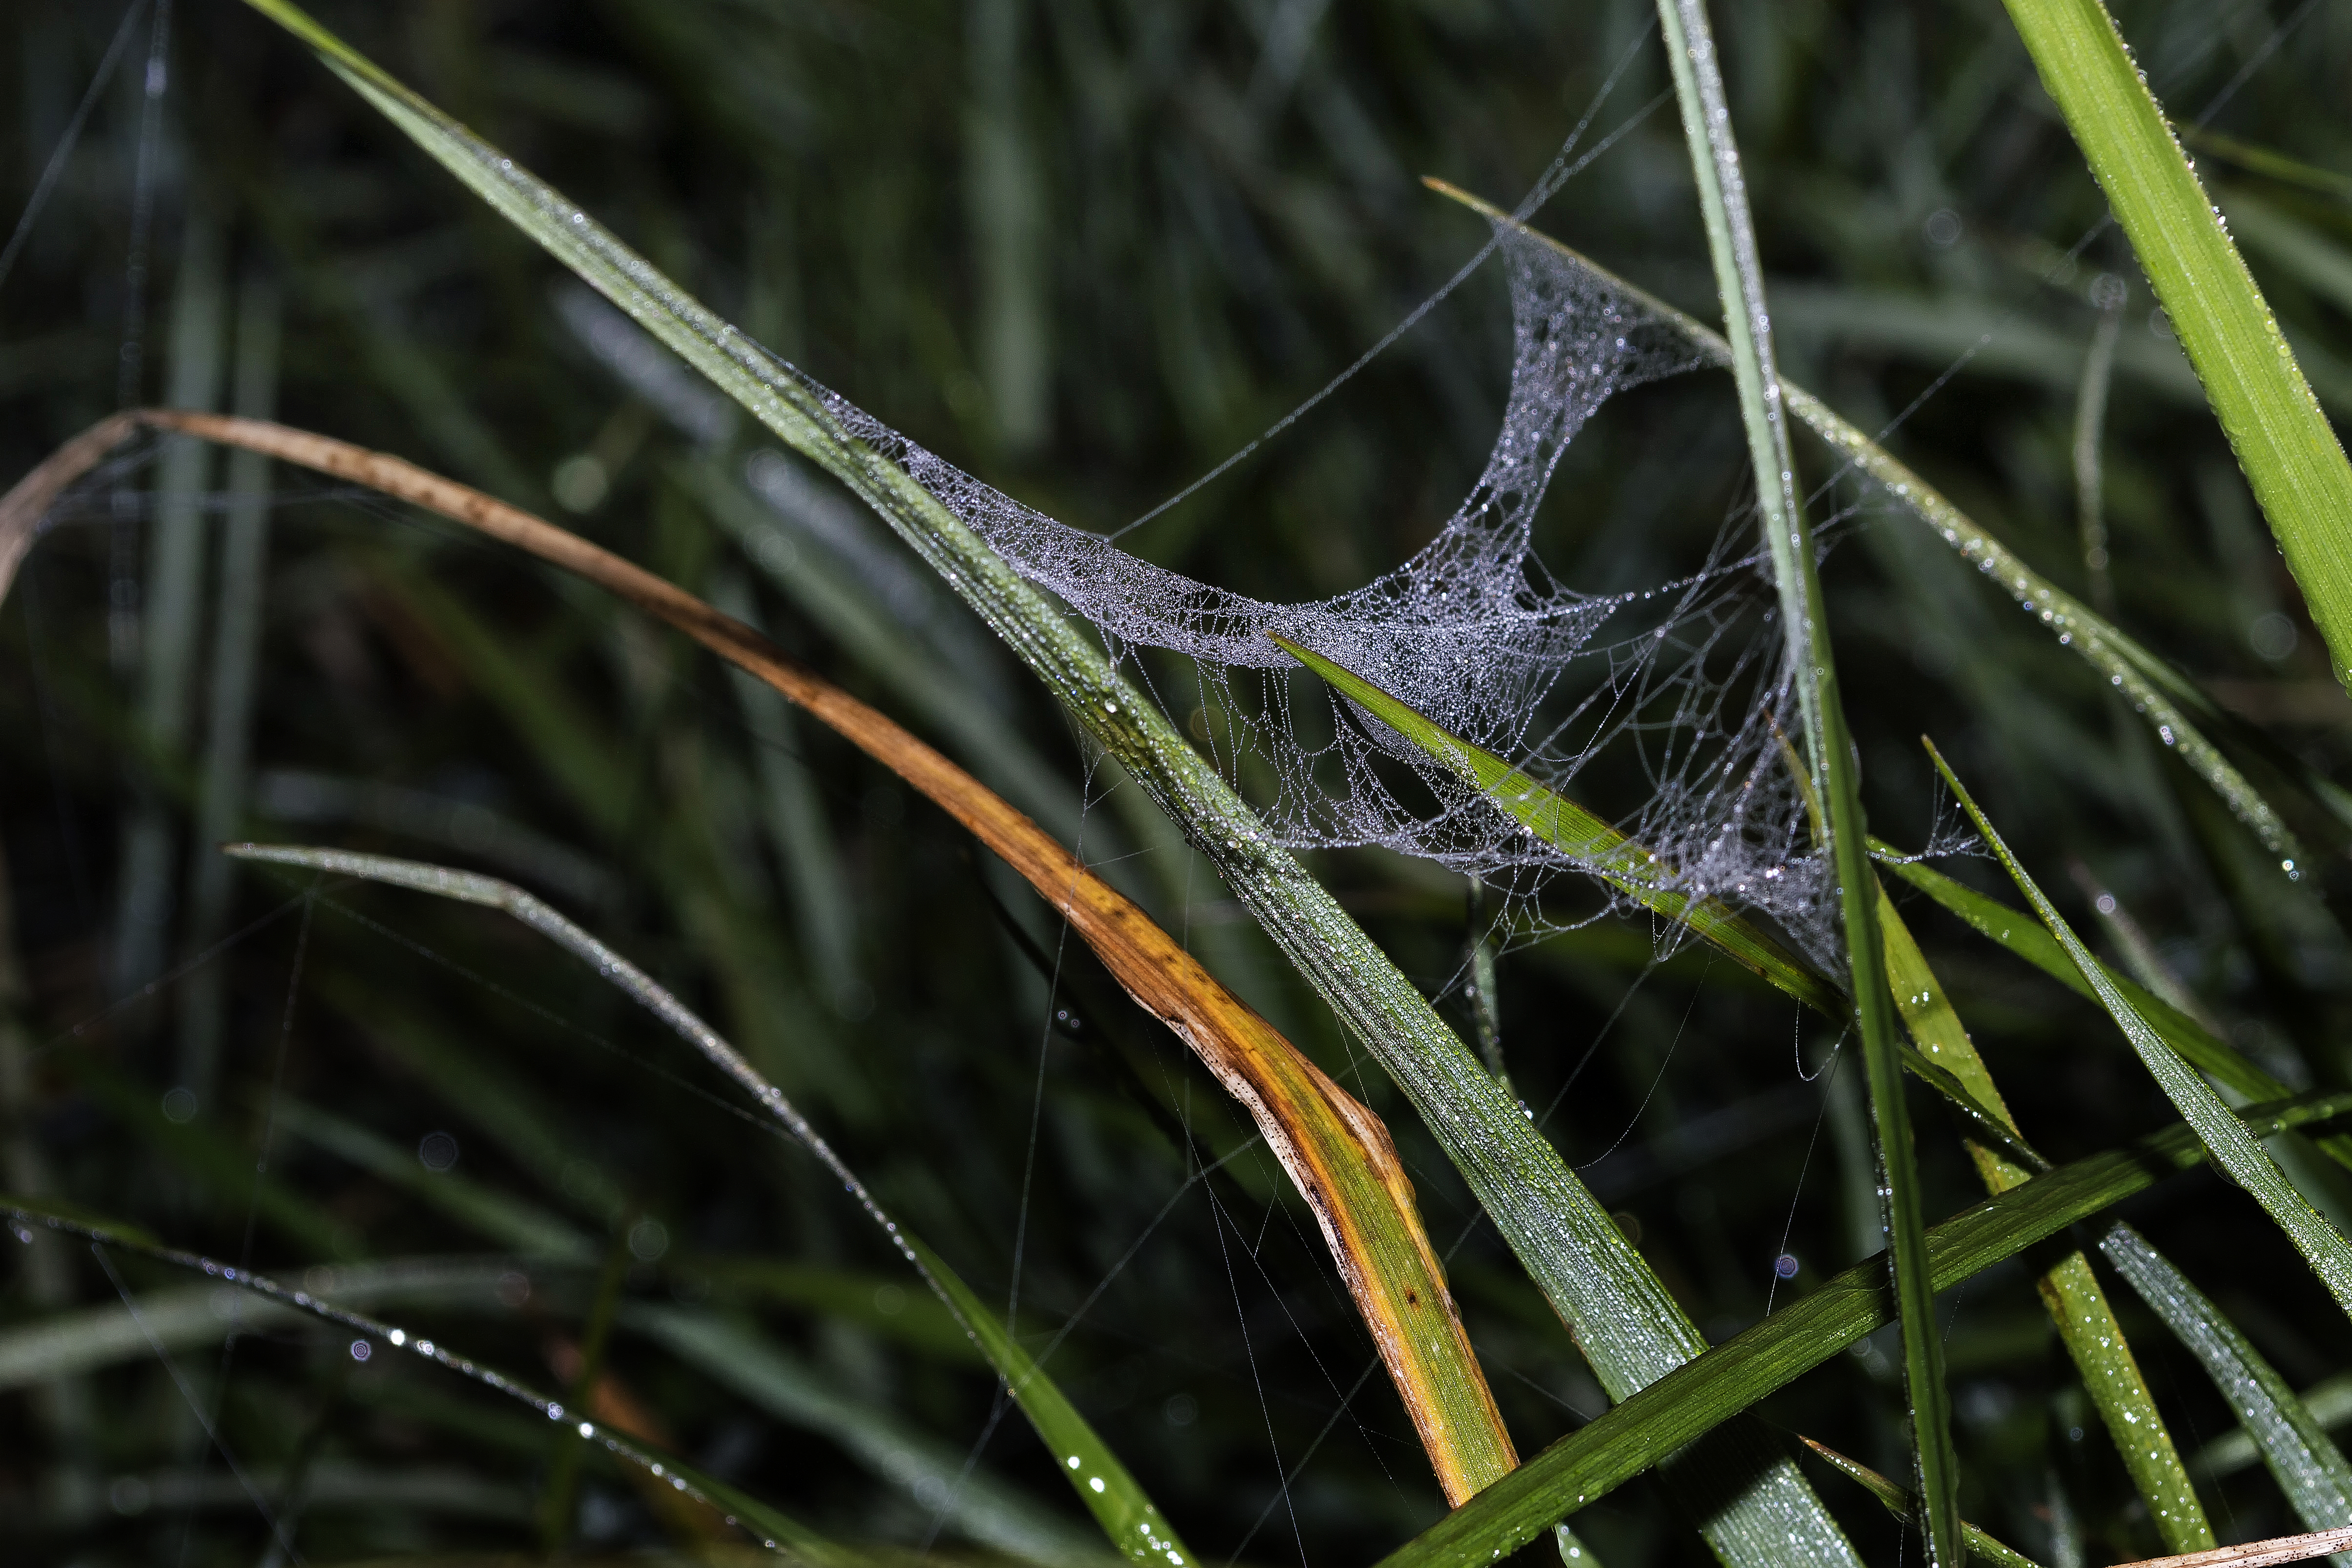
nature, forest, grass, outdoor, branch, dew, plant, lawn, photography, leaf, flower, spiderweb, wildlife, green, jungle, insect, botany, nikon, flora, fauna, invertebrate, close up, nederland, netherlands, zuidholland, outdoorphotography, habitat, gras, paulvandevelde, pdvandevelde, padagudaloma, natuurfotografie, dordrecht, biesbosch, nederlandinfotos, hollandse, moisture, macro photography, spinweb, grass family, plant stem